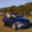
Label: automobile